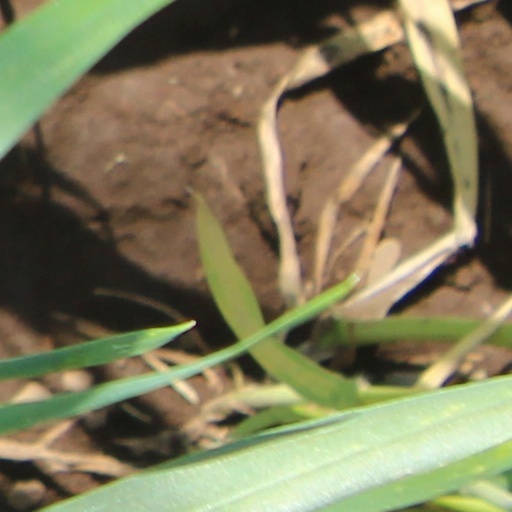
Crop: wheat